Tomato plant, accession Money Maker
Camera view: horizontal (90 deg, fisheye); turntable rotation: 300 degrees
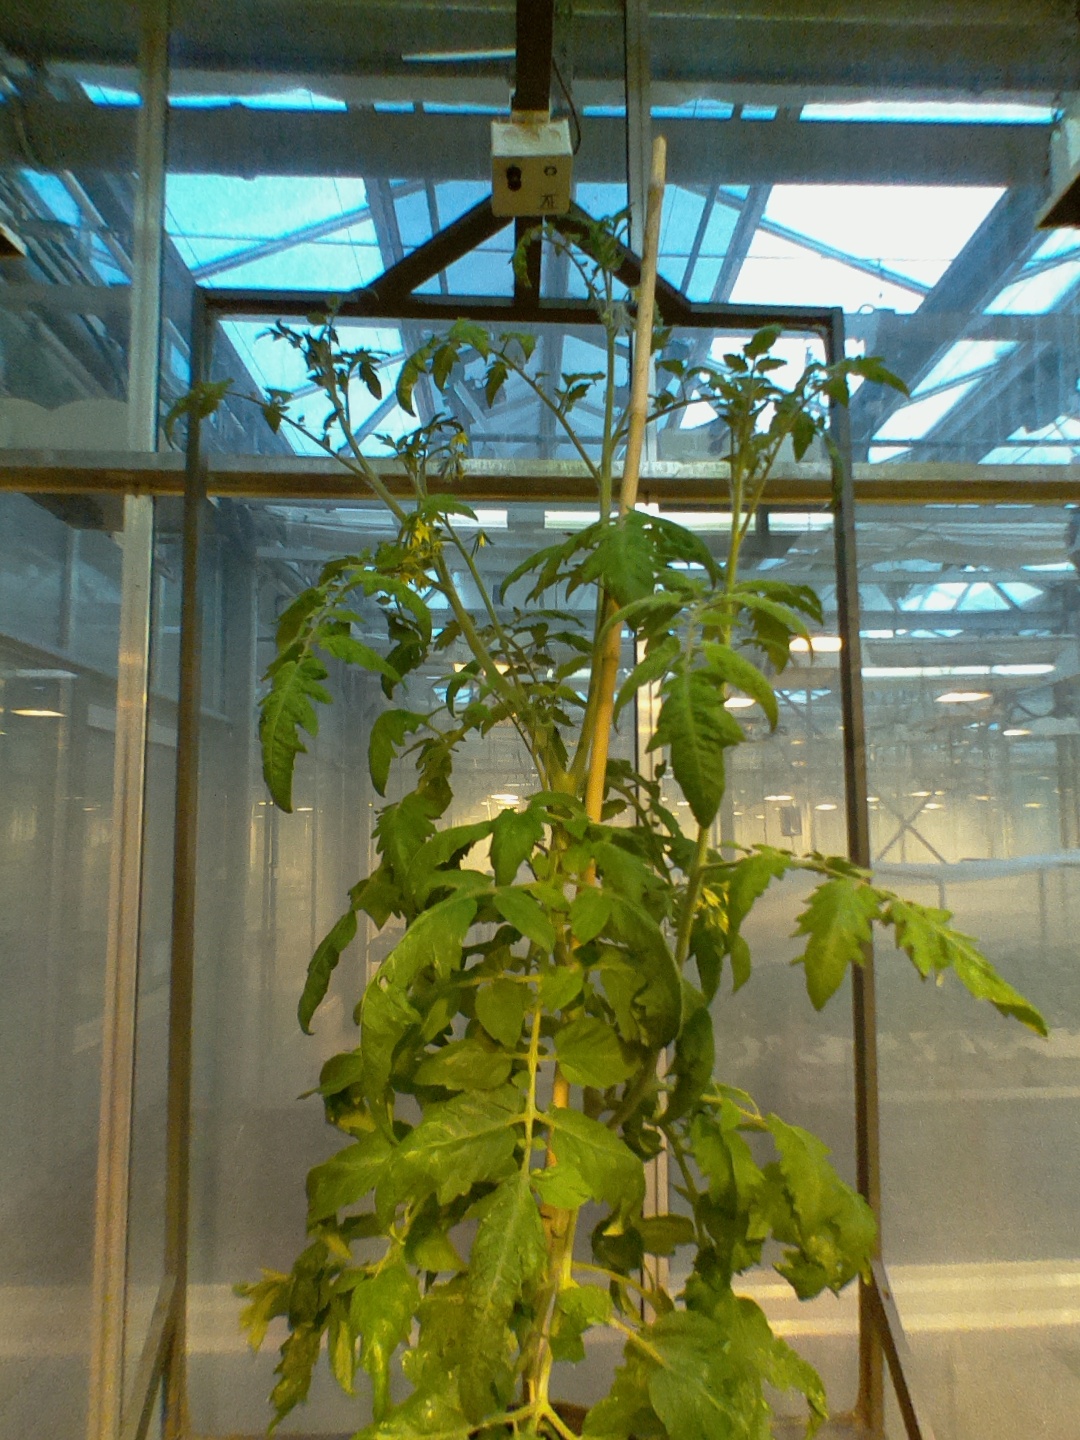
BBCH growth stage 71: 10%-20% of final fruit size